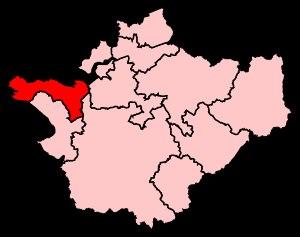
La circonscription d'Ellesmere Port et Neston est une circonscription électorale anglaise située dans le Cheshire et représentée à la Chambre des Communes du Parlement britannique.